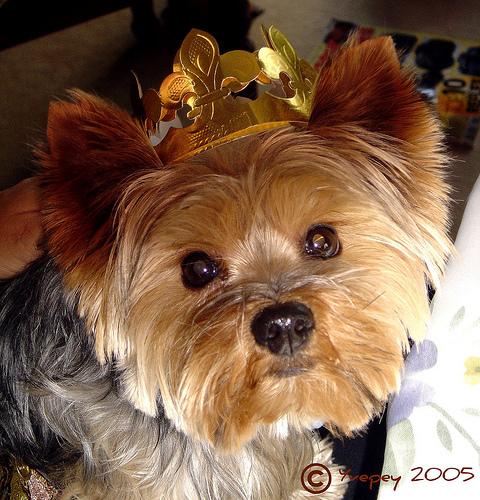
Breed: yorkshire terrier